The Confidence Man (film)

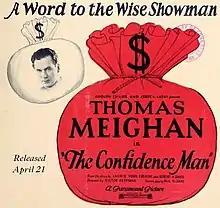
Advertisement

The Confidence Man is a 1924 American silent romantic comedy film directed by Victor Heerman. Its duration is about 80 minutes and it stars Thomas Meighan and Virginia Valli. It was produced by Famous Players–Lasky and distributed by Paramount Pictures.